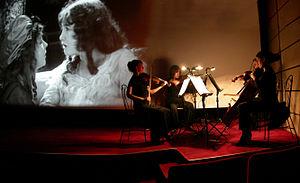
Le Quatuor Prima Vista accompagne ""Les Deux Orphelines"" en ciné-concert."
Les Deux Orphelines est un film muet américain réalisé en 1921 par D. W. Griffith.